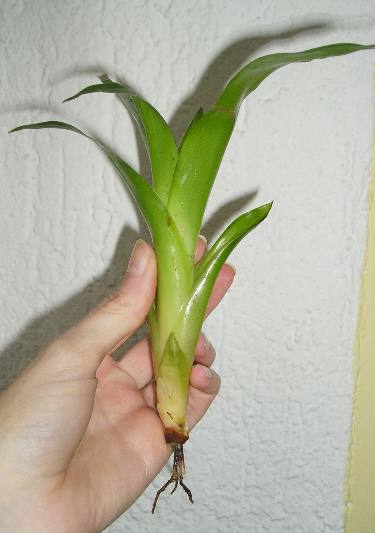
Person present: No